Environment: real
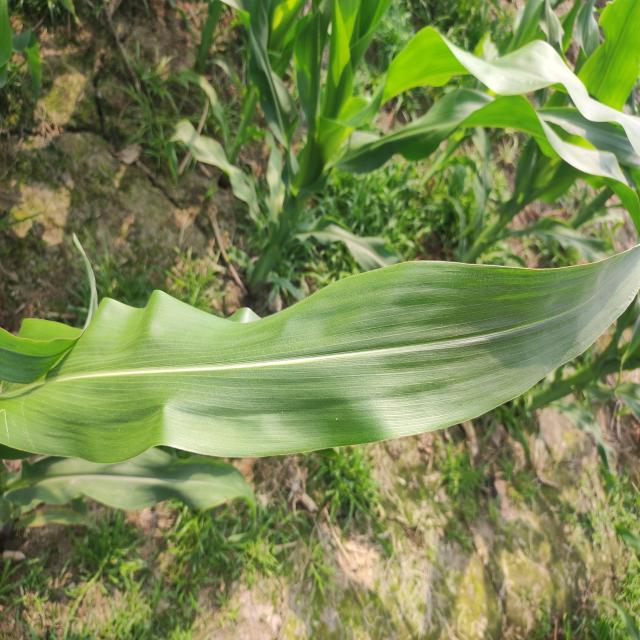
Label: healthy